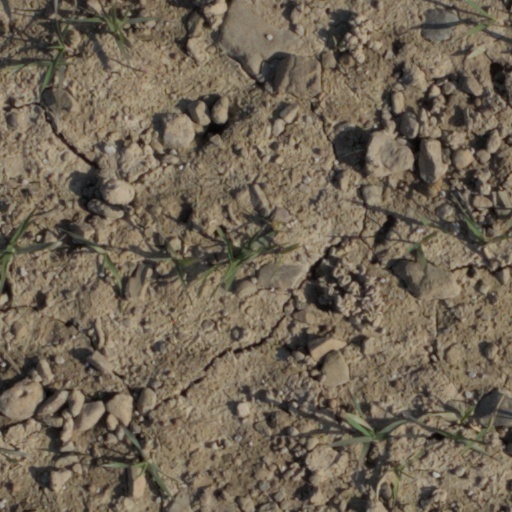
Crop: wheat